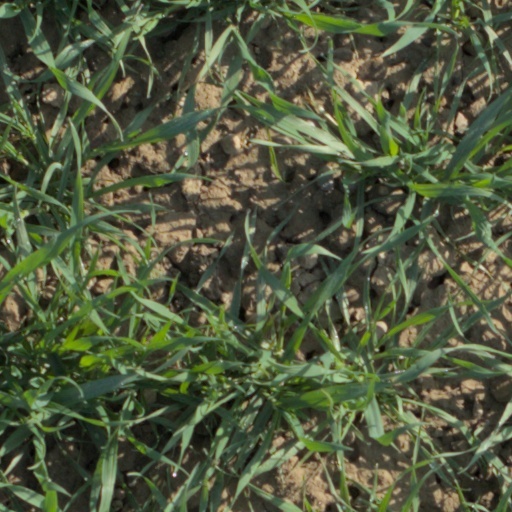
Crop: wheat